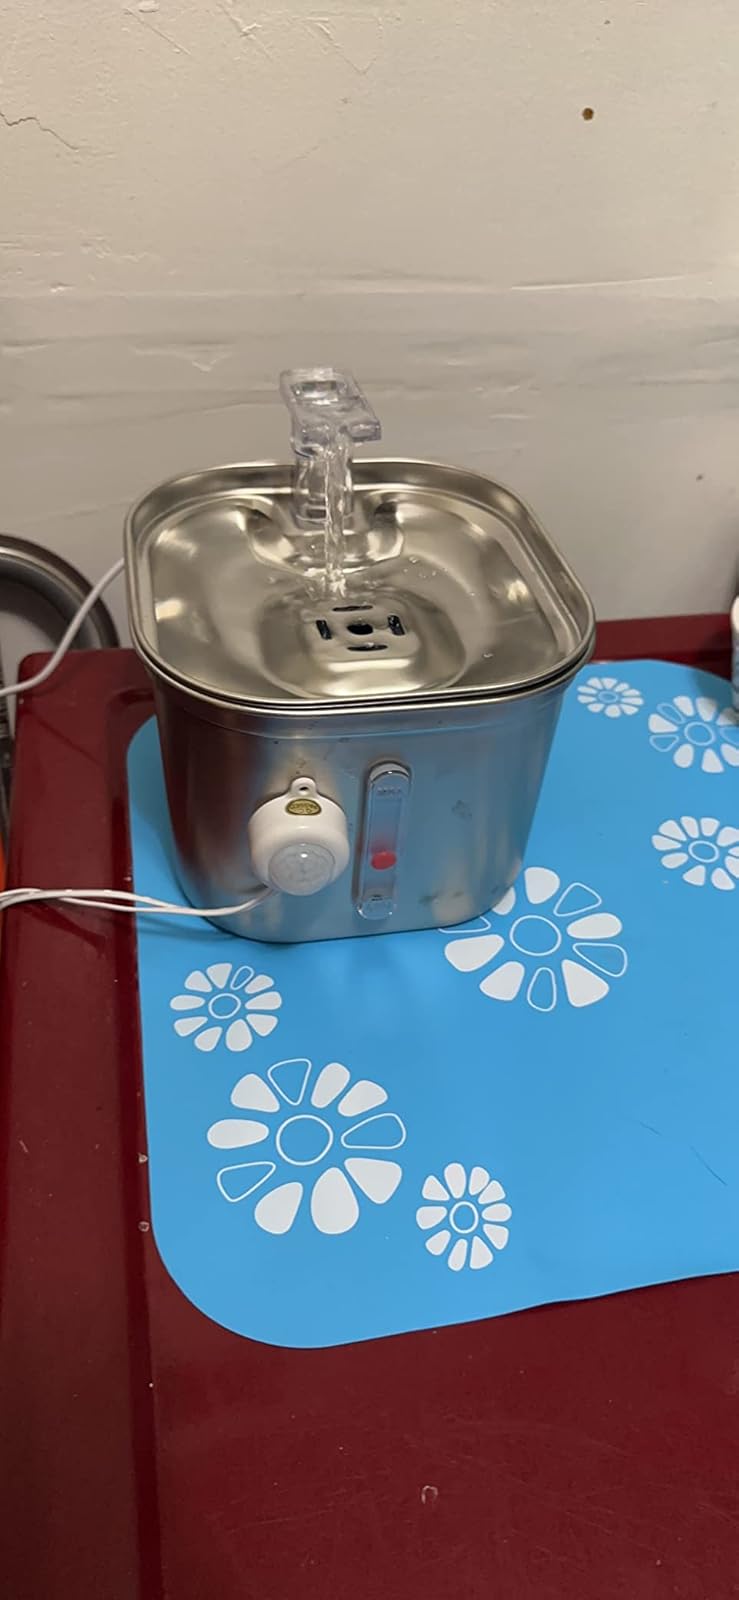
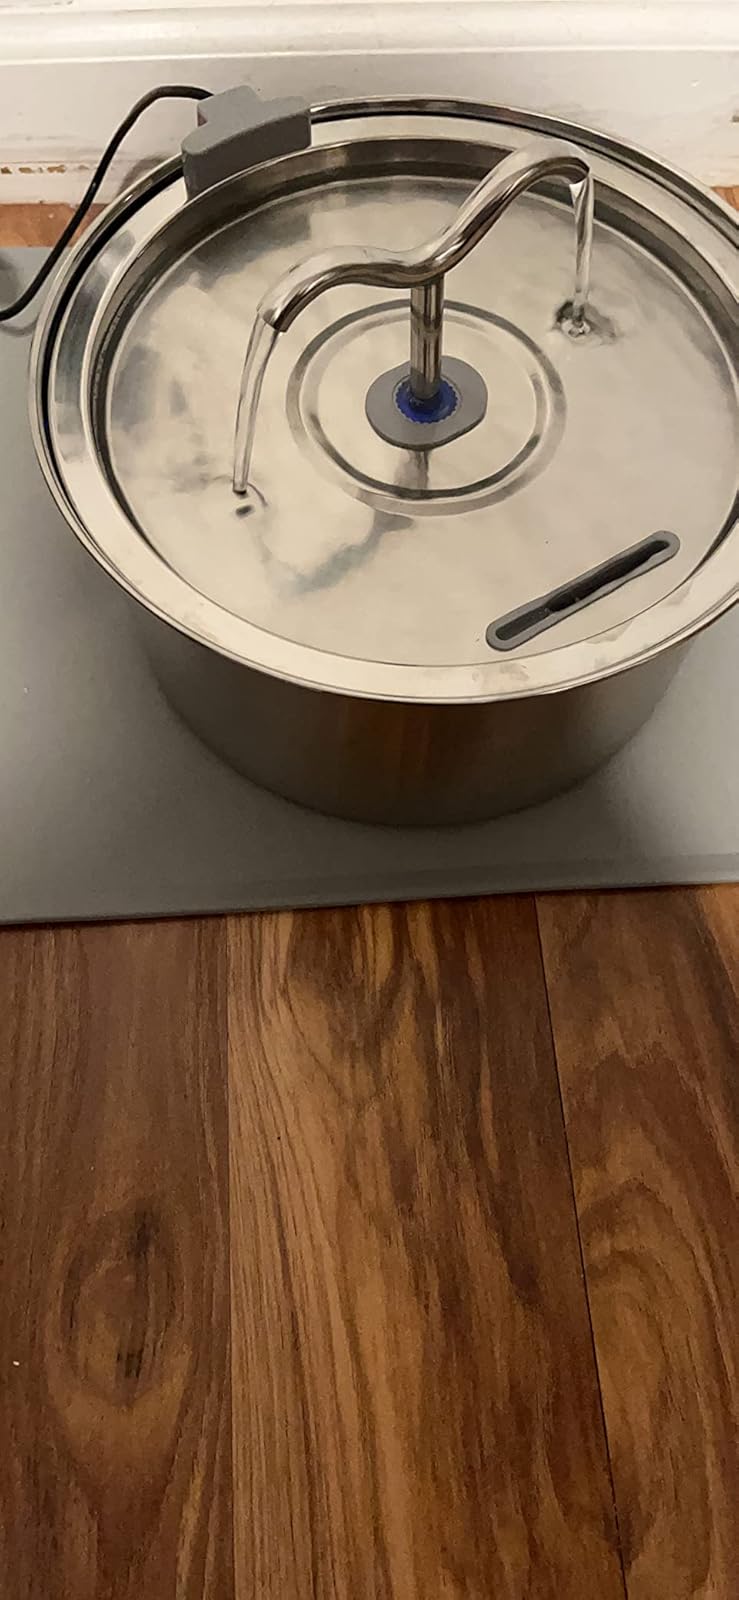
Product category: items_bowl
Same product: no